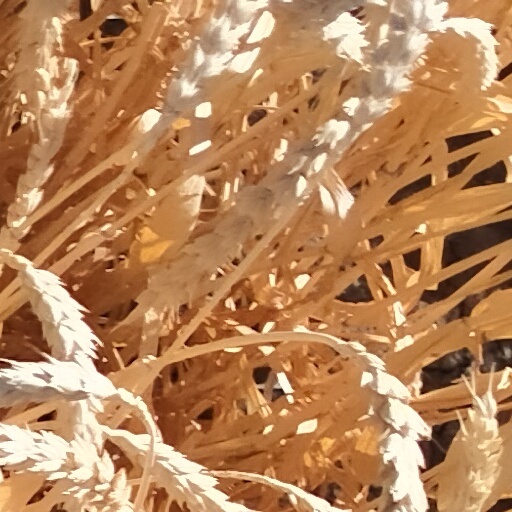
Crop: wheat